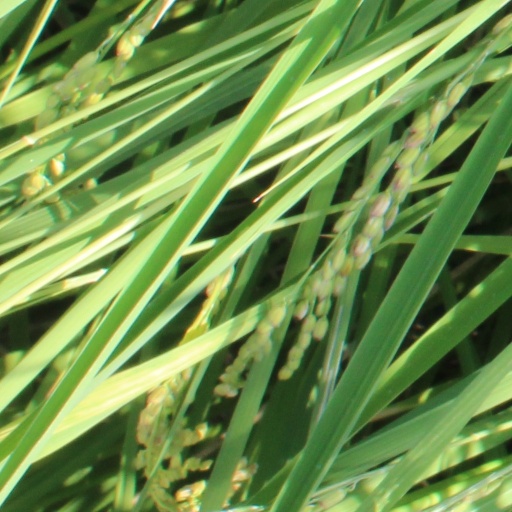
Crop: rice